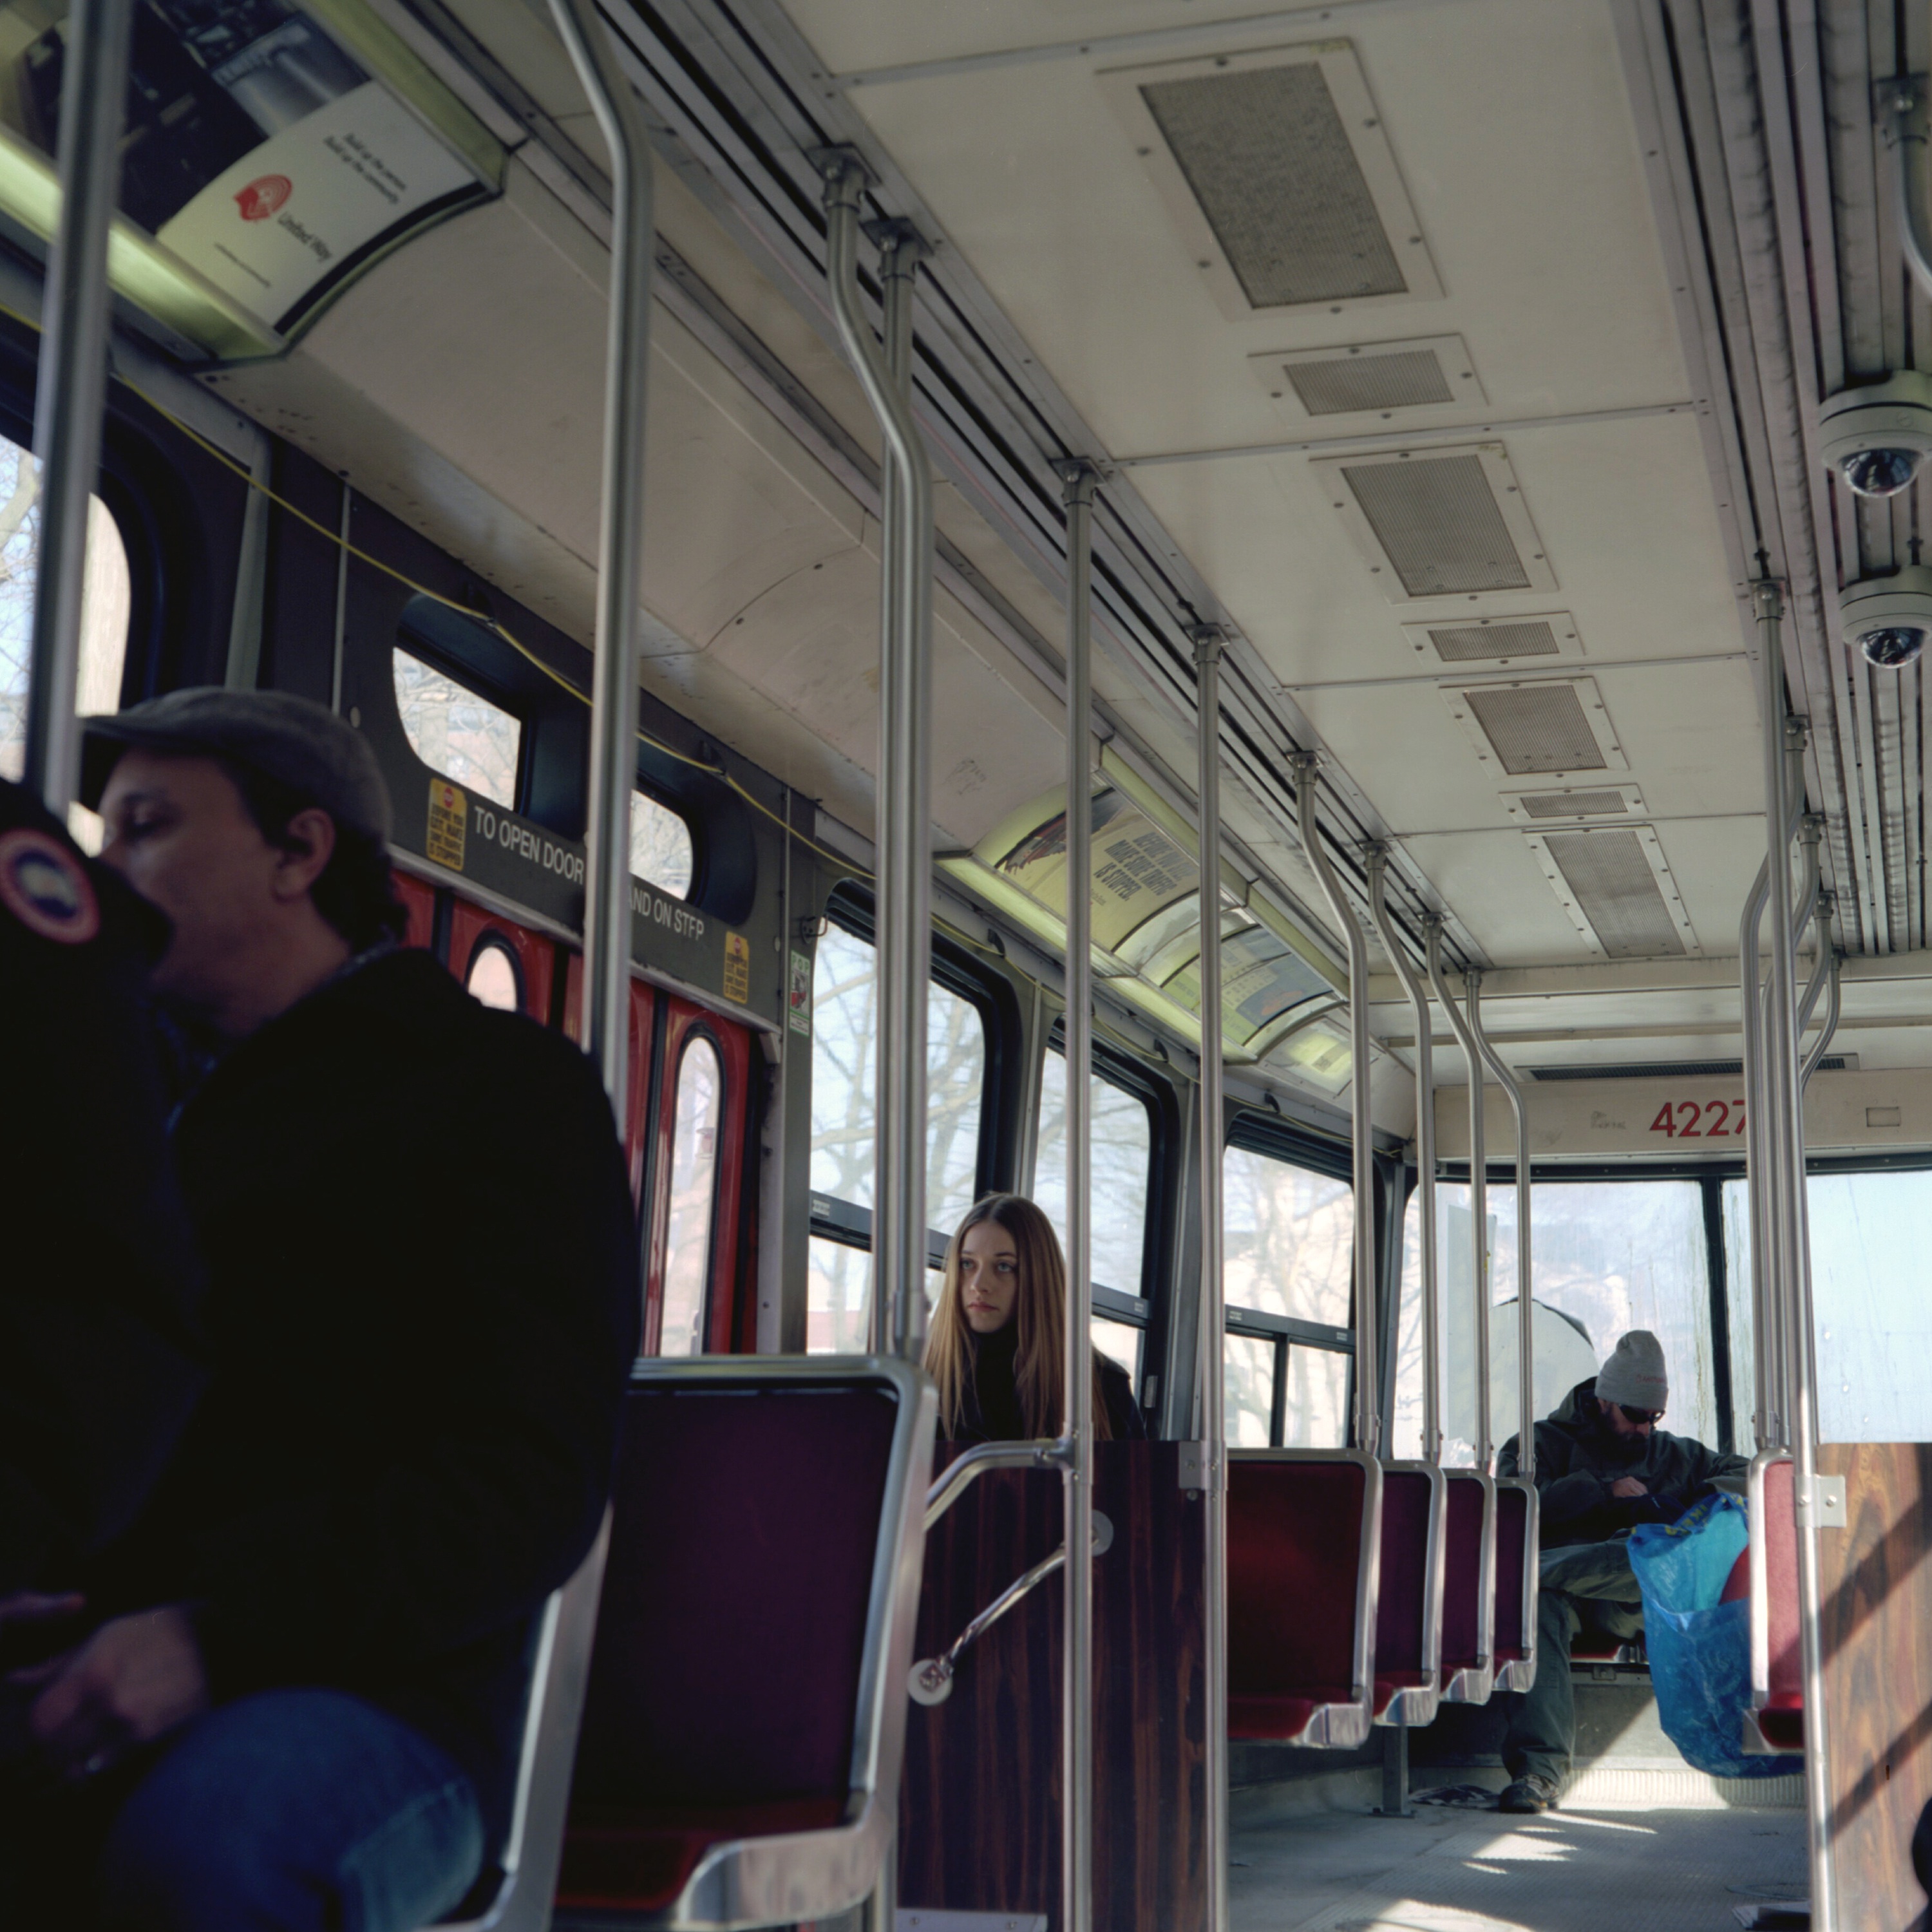
train, tram, transport, vehicle, public transport, passenger, land vehicle, rapid transit